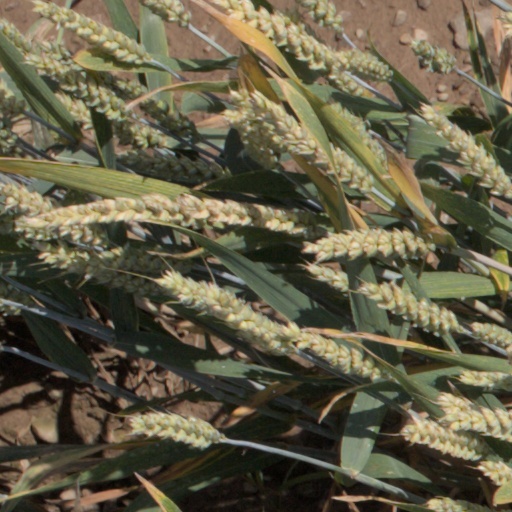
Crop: wheat